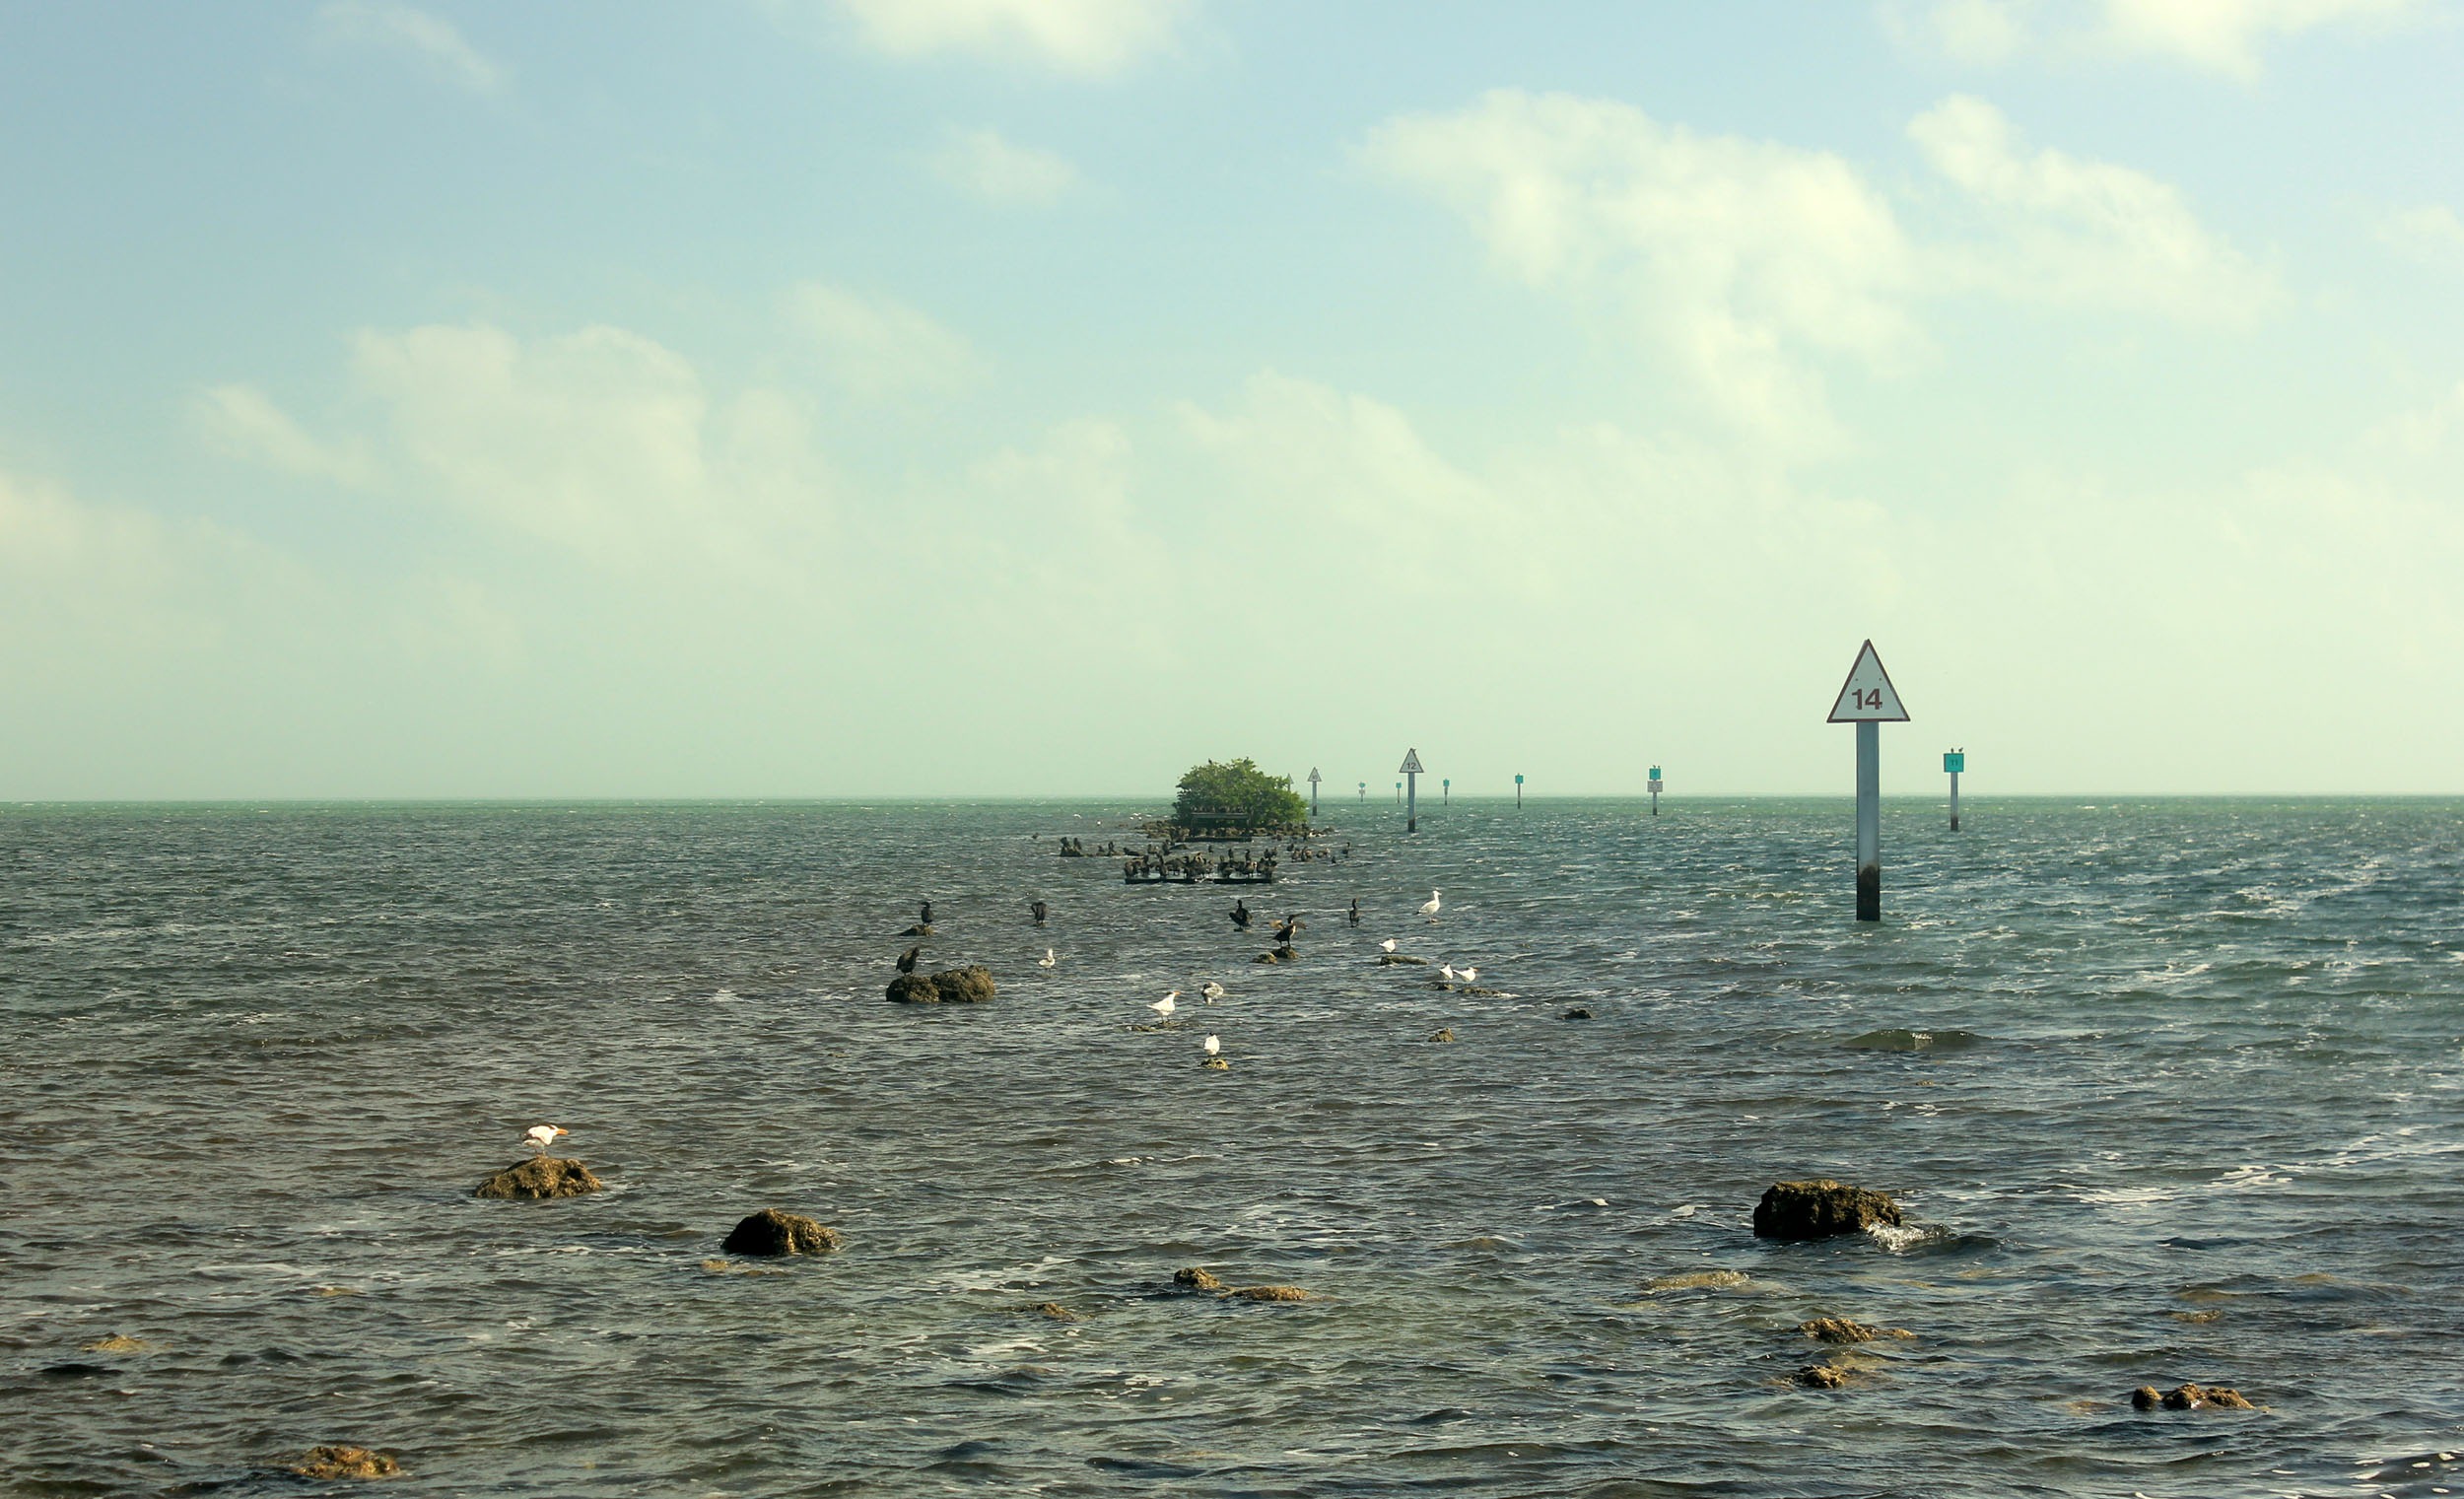
beach, sea, coast, water, nature, outdoor, ocean, horizon, cloud, sky, shore, wave, seaside, environment, tower, scenic, seascape, usa, bay, body of water, birds, marine, florida, mudflat, wind wave, biscayne nation park